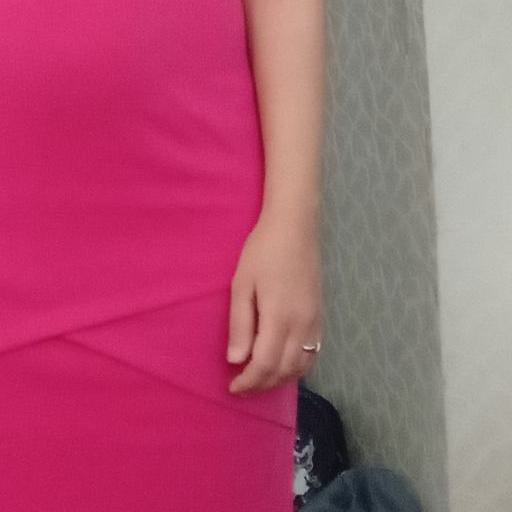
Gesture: no_gesture